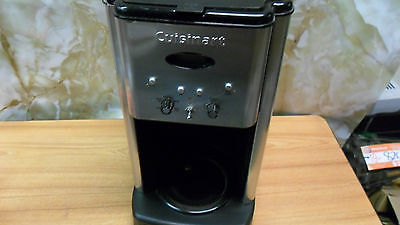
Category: coffee maker